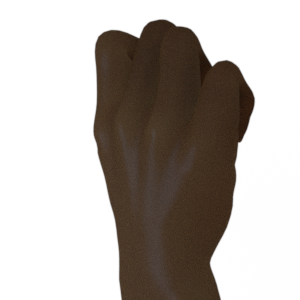
Label: rock